Matt Ruff

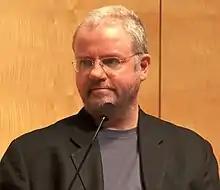
Ruff in 2018

Matthew Theron Ruff (born September 8, 1965) is an American author of thriller, science fiction and comic novels, including "The Mirage" and "Lovecraft Country", the latter having been adapted in 2020 by HBO into a TV series.